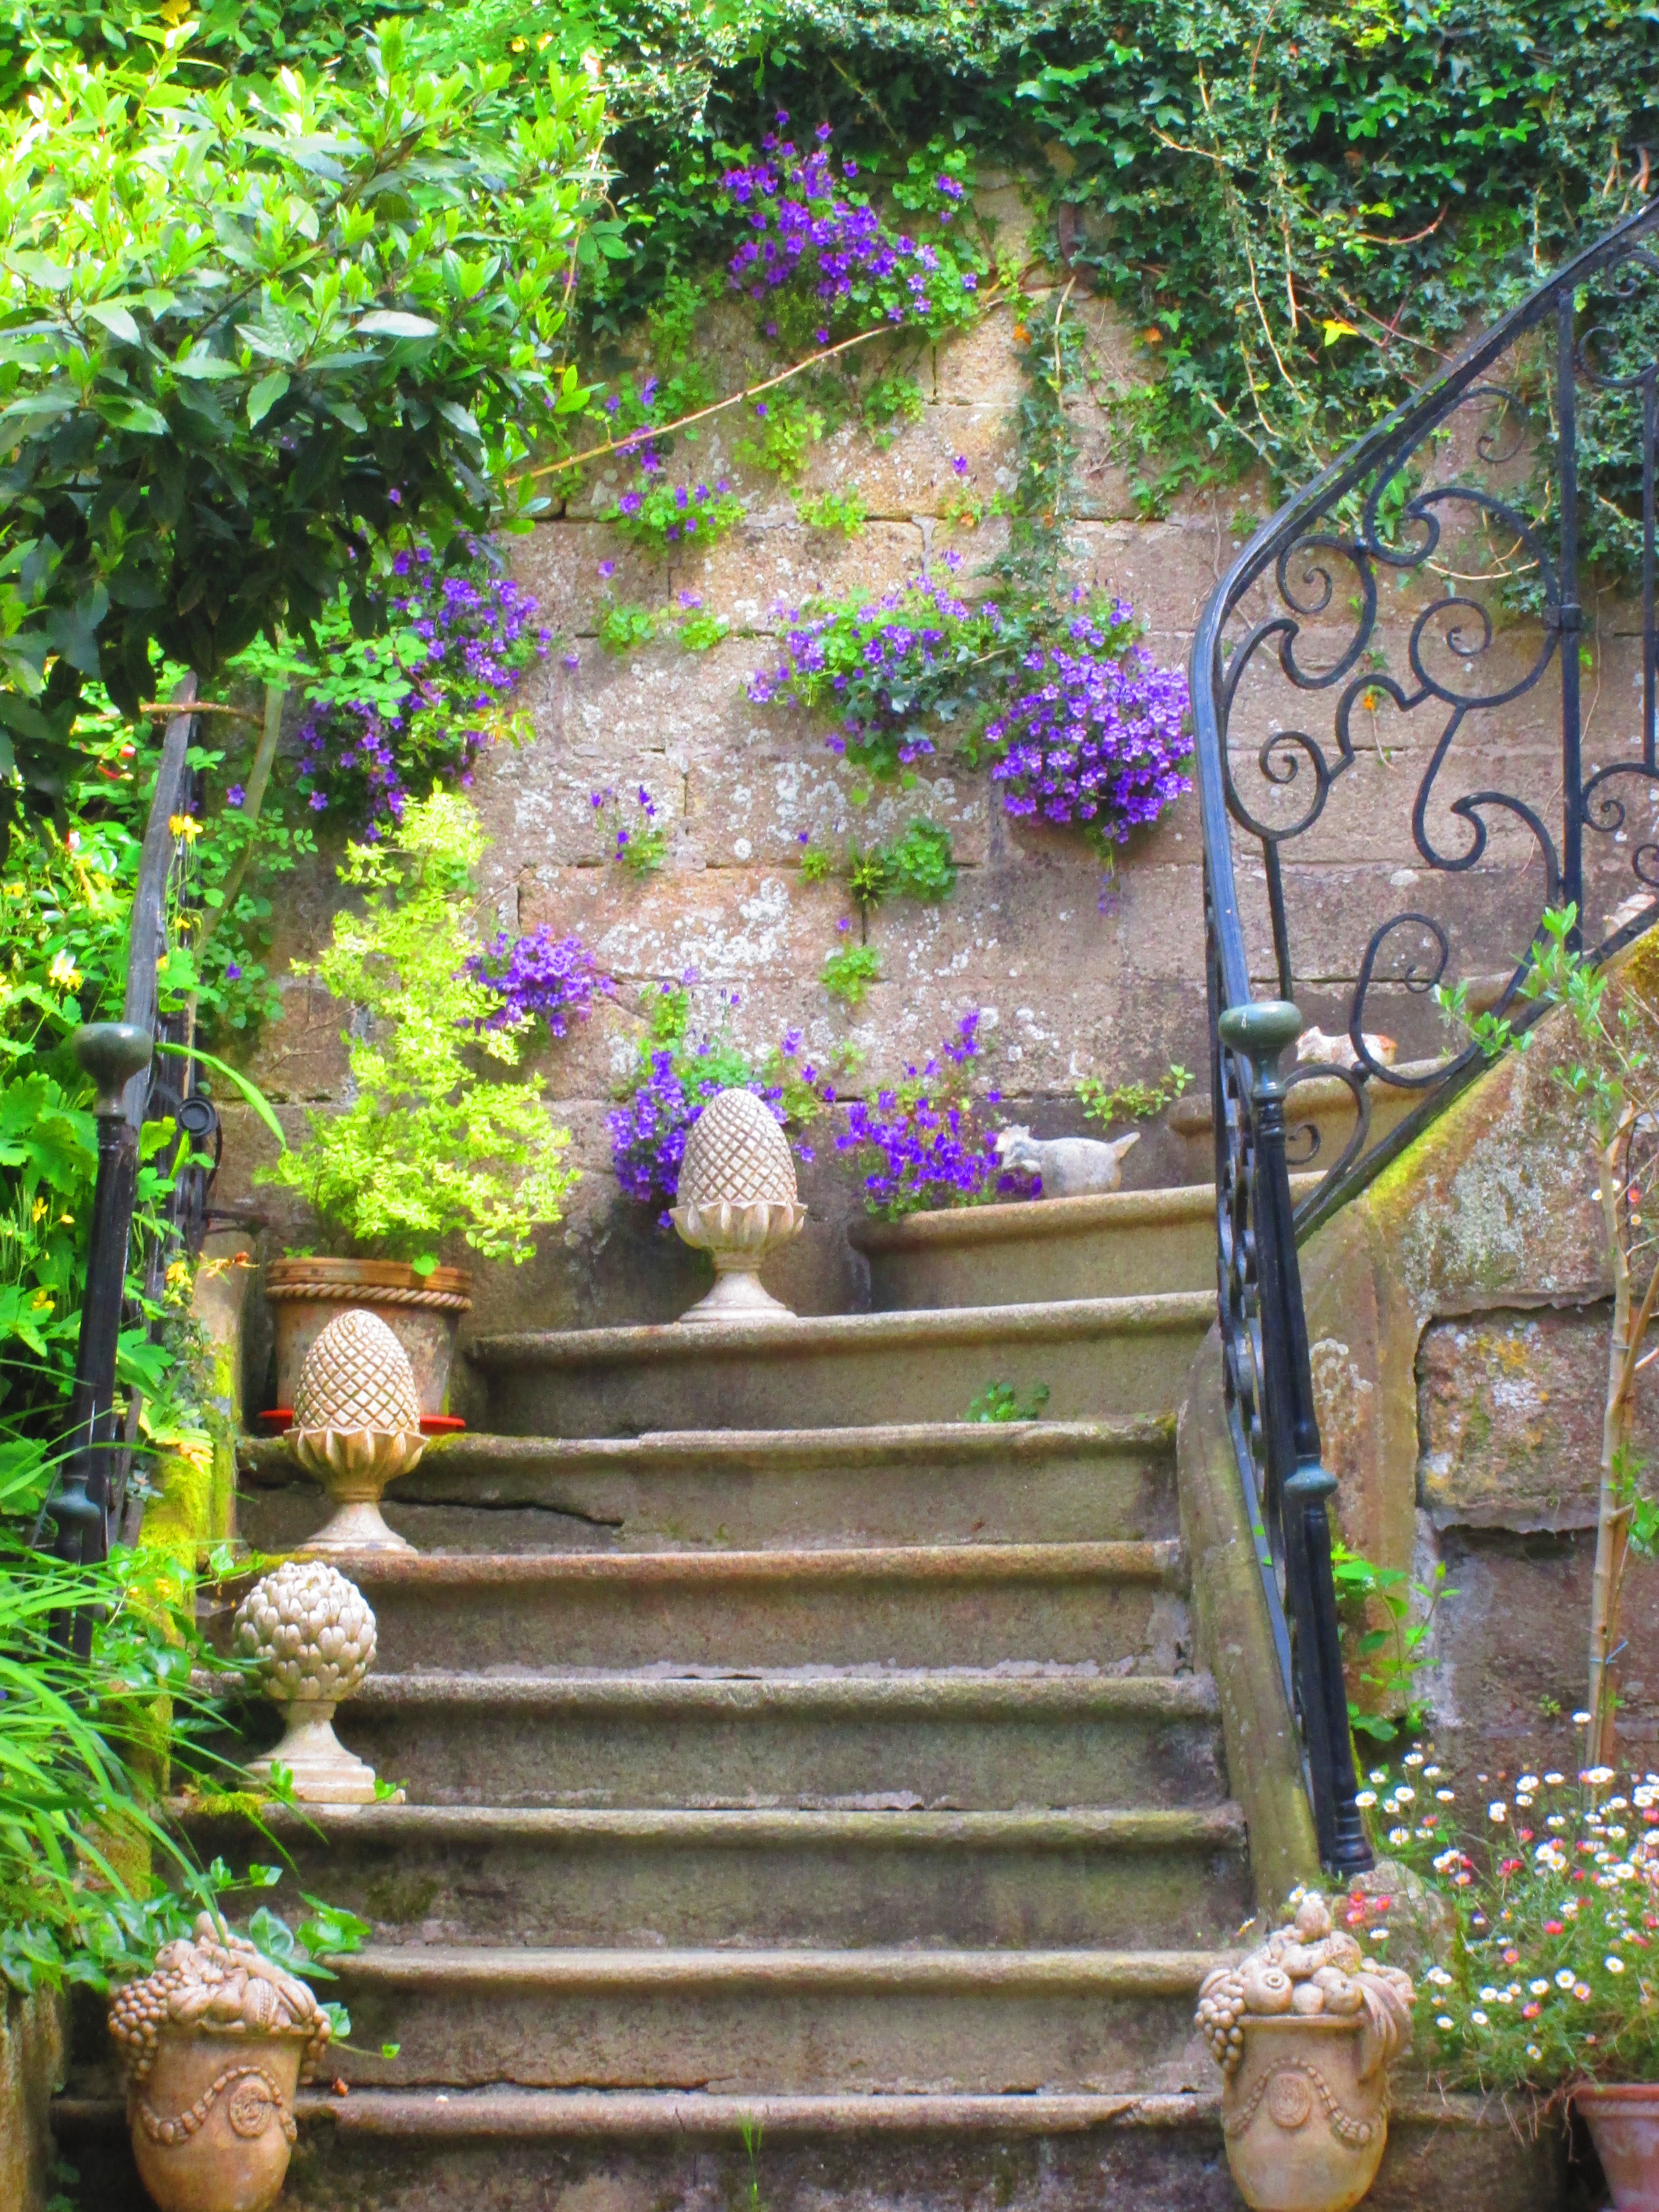
nature, lawn, flower, old, staircase, summer, decoration, backyard, botany, garden, flora, flowers, flower pot, courtyard, woodland, yard, water feature, flower pots